Alma, Colorado

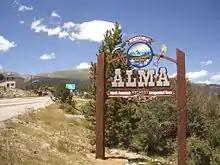
Alma welcome sign, 2003

The town was named by a merchant named Mr. James, after his wife. Another tradition states the town was named for the daughter of a resident.